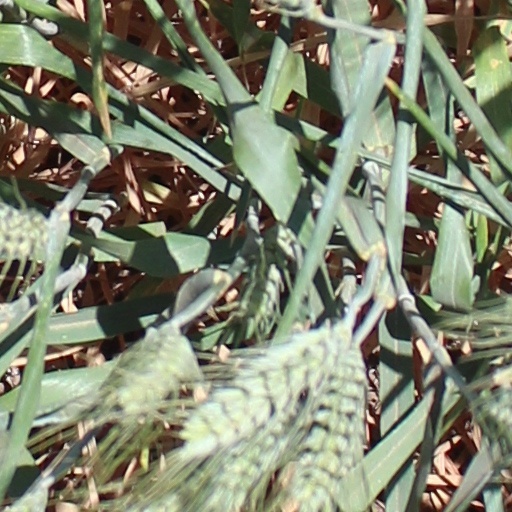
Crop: wheat